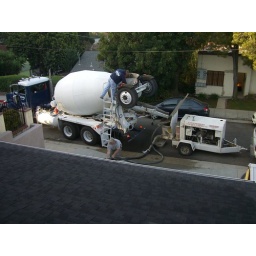
The truck arrived around 7:30am and blocked the street for a bit, as there wasn't room along the curb.